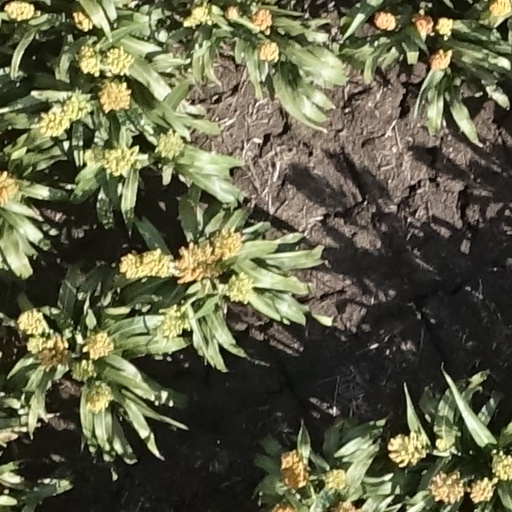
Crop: sorghum